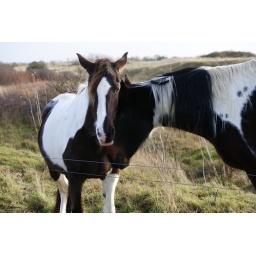
Sad horses in a field near the beach.